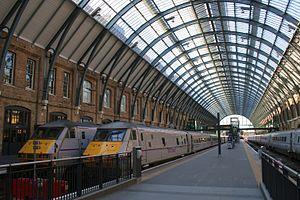
L'Affaire Francis Blake est la neuvième aventure et le treizième album de la série de bande dessinée Blake et Mortimer, scénarisée par Jean Van Hamme et dessinée par Ted Benoit, d'après les personnages créés par Edgar P. Jacobs. Il s'agit de la première aventure de la série réalisée entièrement par d'autres auteurs que son créateur, décédé en 1987.